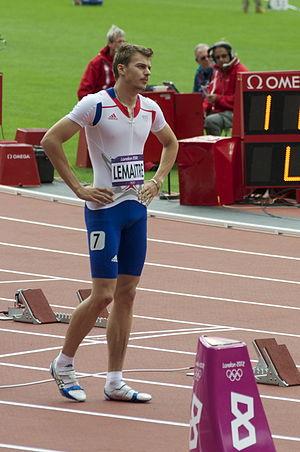
Christophe Lemaitre est un athlète français spécialiste des épreuves de sprint. Il est l'actuel détenteur du record de France du 200 m.